Doctoral hat

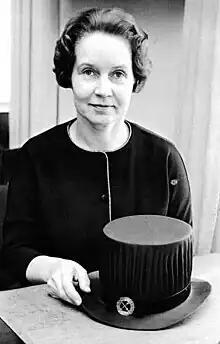
Inkeri Anttila with her doctoral hat in 1961

Doctoral hats are handmade, with the owner's head measured using a device called a conformateur. The hat rests on the top of the head. The typical price for the doctoral hat is around 500 euros.